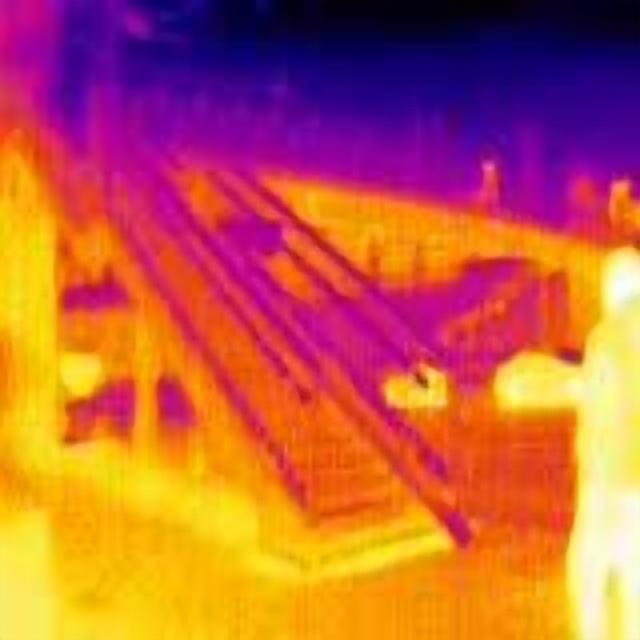
Detected objects:
label: person